Catalogue of Women

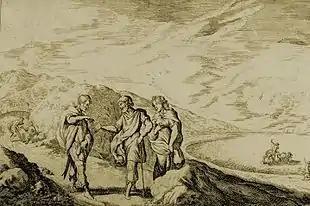
Erysichthon sells his daughter Mestra. An engraving from among Johann Wilhelm Baur's illustrations of Ovid's "Metamorphoses", which included a version the myth that differed from Mestra's story in the "Catalogue".

Mestra's story is one of the best preserved and most studied sections of the "Catalogue". She had the ability to change her shape at will, a skill which her father Erysichthon exploited in service of a ravening hunger with which he had been cursed and for which reason the people had nicknamed him Aethon ("Aithon", "Blazing"). He would marry off Mestra for the bride prices she garnered, only to have the girl return home in some different form. The most notable victim of this plot was Sisyphus, who, despite his characteristic cunning, could never retain custody of his would-be daughter-in-law. Strife arose between Sisyphus and Erysichthon which no mortal could resolve, and the case was handed over to another authority. The text is damaged at this point, and identity of the mediator is a matter of dispute, as is the nature of the verdict rendered. Exactly how this judgement resolves the quarrel over Mestra is obscure, but Sisyphus ultimately comes out on the losing end, for Mestra does not bear children to Glaucus. Instead Poseidon whisks her off to Kos, where she bears Eurypylus to the god. Eurypylus' descendants rule the island, which is sacked by Heracles in a brief allusion to the great hero's adventures. On his way home from attacking Troy for the horses of Laomedon, he assaulted Kos before going on to participate in the gigantomachy.